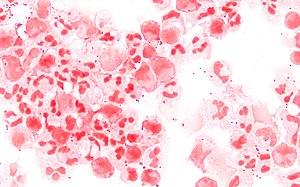
Une épidémie de méningites bactériennes sévit de 2003 à 2013 dans la ville de Dieppe et sa région. Provoquée par une souche particulièrement virulente de méningocoques de type B:14, elle touche 165 personnes et fait au moins 20 morts, principalement des enfants et des nourrissons, pendant cette décennie. Entre 2006 et 2010, une campagne de vaccination permet de contrôler puis de faire reculer l'épidémie qui s'éteint quelques années plus tard tout en laissant une marque dans la mémoire collective des habitants de la région.